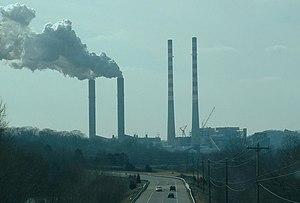
Cumberland City est une municipalité américaine située dans le comté de Stewart au Tennessee.
La centrale de Cumberland est une centrale thermique alimentée au charbon située dans l'État du Tennessee aux États-Unis.